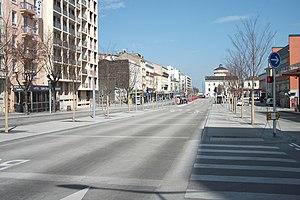
Voie de bus, avenue de l'Union Soviétique, Clermont-Ferrand - Nouveau pôle intermodal - Quais 2 et 3
La gare de Clermont-Ferrand est une gare ferroviaire française, de la ligne de Saint-Germain-des-Fossés à Nîmes-Courbessac, située à l'écart du centre de la ville de Clermont-Ferrand, dans le département du Puy-de-Dôme, en région Auvergne-Rhône-Alpes.